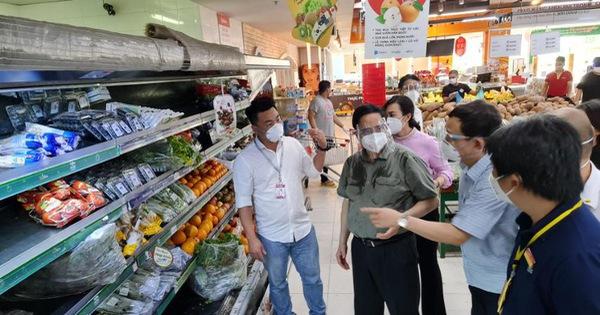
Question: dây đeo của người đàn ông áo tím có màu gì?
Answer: dây đeo có màu vàng